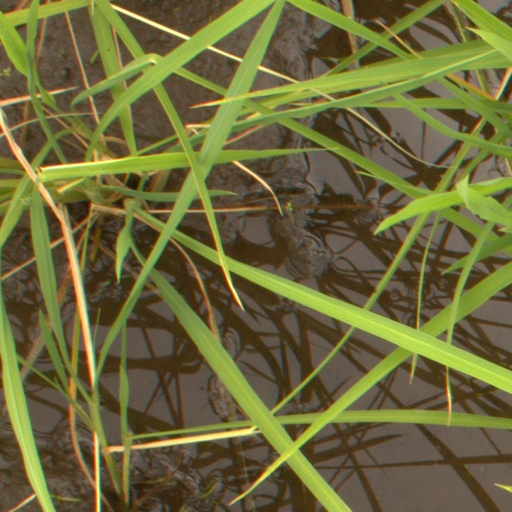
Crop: rice